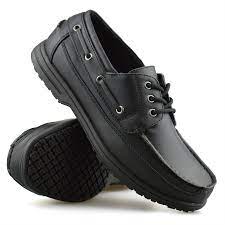
Label: Boat